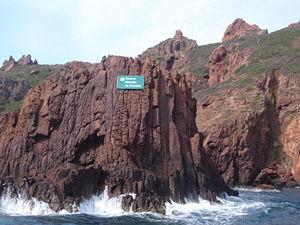
France, Corse-du-Sud (2A), Réserve de Scandola, panneau de la réserve
La Réserve naturelle de Scandola est une réserve naturelle en Corse à la fois marine et terrestre, également inscrite sur la liste du patrimoine mondial de l'Unesco, et faisant partie des aires marines protégées de la France. Classée en 1975, elle occupe une surface de 1 669 hectares et protège une biodiversité remarquable entre l’étage médiolittoral et l'étage circalittoral de sa partie sous-marine. Elle a été jugée représentative des écosystèmes et biocénoses de la façade maritime du Parc naturel régional de Corse qui en est le gestionnaire.